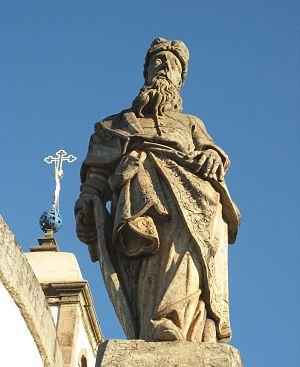
Statue du prophète Nahum, sculptée par Aleijadinho, devant l'église du sanctuaire du Bon Jésus de Matosinhos à Congonhas, Minas Gerais, Brésil